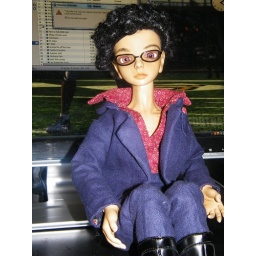
Mstya. Planet Doll Dandy. Blue linen lined suit and red long sleeve shirt made by me